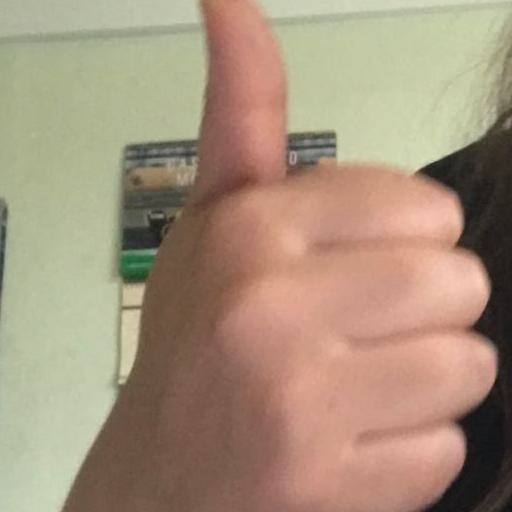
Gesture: like